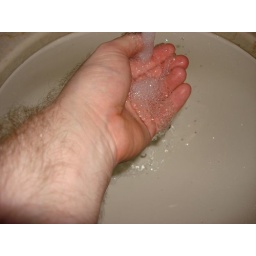
these water pictures were shot in my bathroom without the lights on. the flash illuminated the water and gave it new life